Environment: real
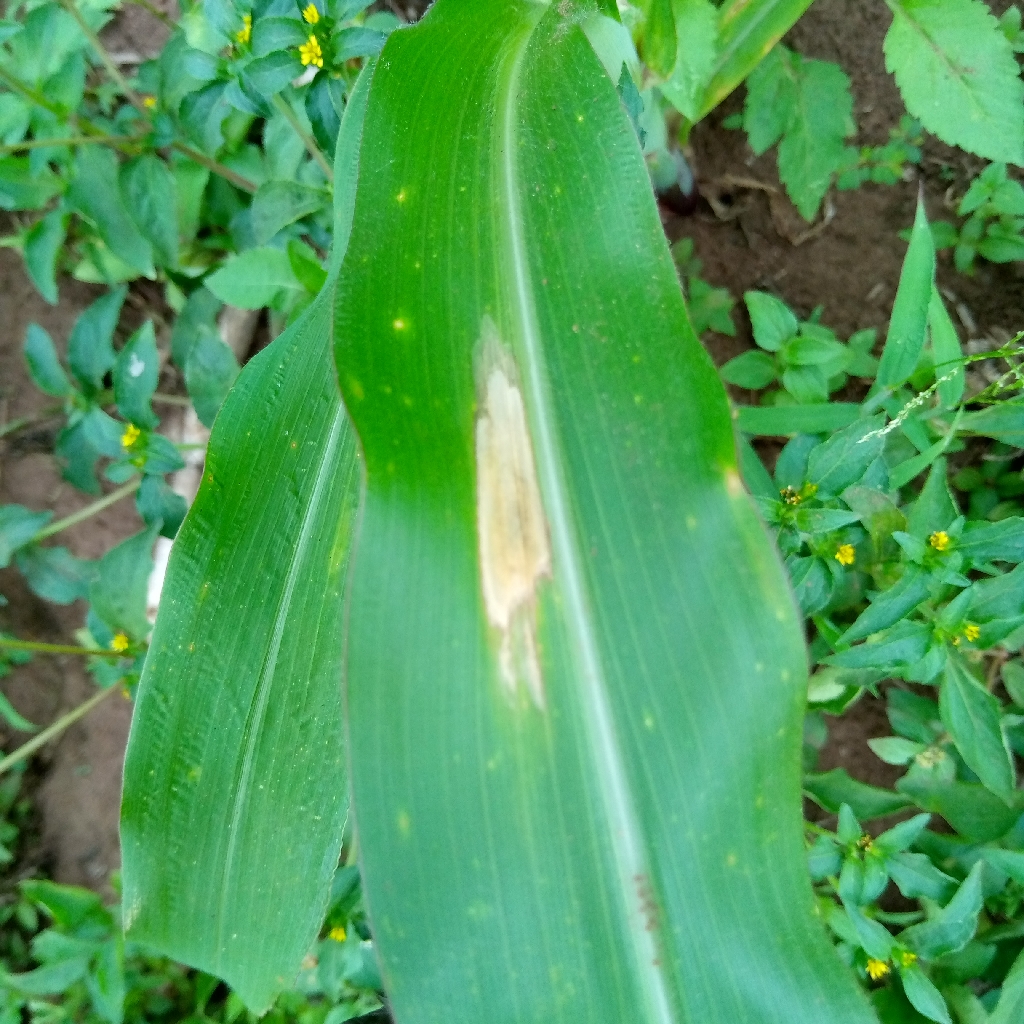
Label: northern_corn_leaf_blight